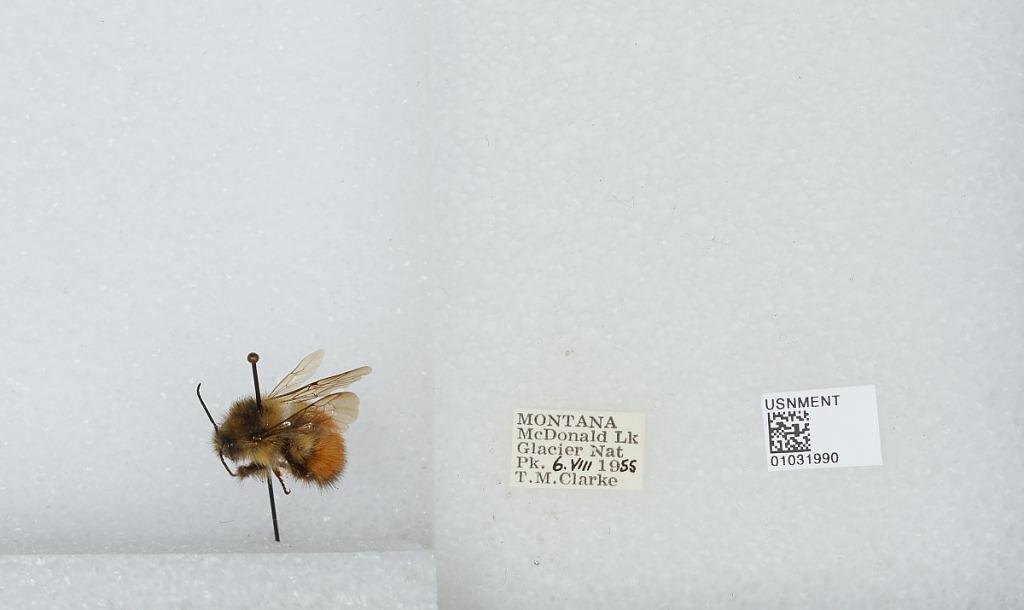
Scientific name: Bombus (Pyrobombus) melanopygus Nylander
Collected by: T. Clarke
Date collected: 1955-8-6
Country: United States
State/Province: Montana
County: Flathead
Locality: McDonald Lake, Glacier National Park
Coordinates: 48.5758, -113.91